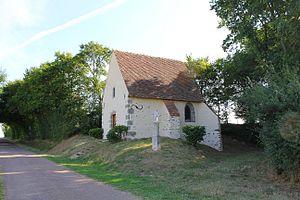
Chapelle Saint Marc de Bitry
Bitry est une commune française, située dans le département de la Nièvre en région Bourgogne-Franche-Comté.